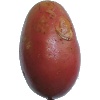
Label: Potato Red Washed 1